Ohio Wesleyan University

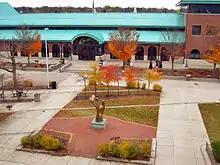
The Hamilton-Williams Campus Center is the campus hub for student activities.

The Ohio Wesleyan campus is next to downtown Delaware, and is bisected by Sandusky Street, the main north–south street through the heart of the city. The street informally divides the campus into an eastern sector composed mainly of academic buildings and a western sector composed mainly of residential and administrative buildings. Many facilities have been constructed in the last two years, with substantial benefit to science, art, and athletic programs on campus.